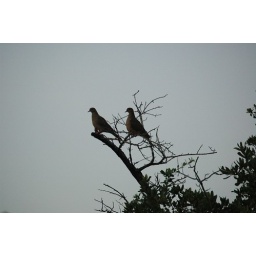
Two doves in a tree against a grey sky